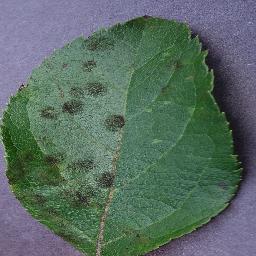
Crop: apple
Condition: scab